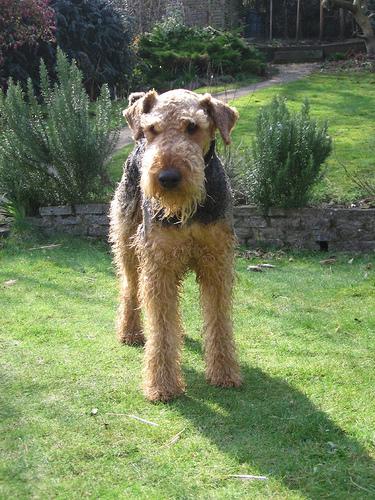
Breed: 200-n000008-Airedale